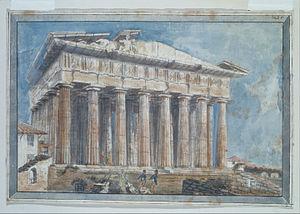
Louis-François-Sébastien Fauvel, né le 14 septembre 1753 à Clermont-en-Beauvaisis et mort le 12 mars 1838 à Smyrne, est un peintre, diplomate et archéologue français qui fut longtemps en poste à Athènes.
Les métopes du Parthénon sont un ensemble de quatre-vingt-douze plaques sculptées carrées en marbre du Pentélique originellement situées au-dessus des colonnes du péristyle du Parthénon, sur l'Acropole d'Athènes. Si elles ont été réalisées par plusieurs artistes, le maître d'œuvre fut certainement Phidias. Elles furent sculptées entre 447 ou 446 av. J.-C. et au plus tard 438 av. J.-C., avec 442 av. J.-C. comme date probable d'achèvement. Elles sont pour la plupart très endommagées. Le plus souvent, il n'y a que deux personnages par métope.
Les frontons du Parthénon sont deux ensembles de statues en marbre du Pentélique originellement situés sur les façades est et ouest du Parthénon, sur l'acropole d'Athènes. S'ils ont été réalisés par plusieurs artistes, dont Agoracritos, le maître d'œuvre fut certainement Phidias.